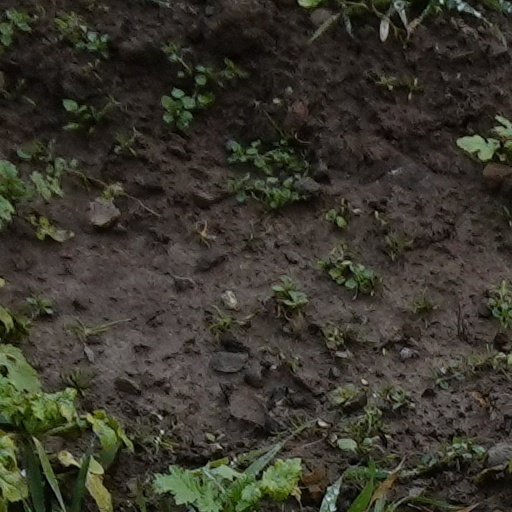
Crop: wheat